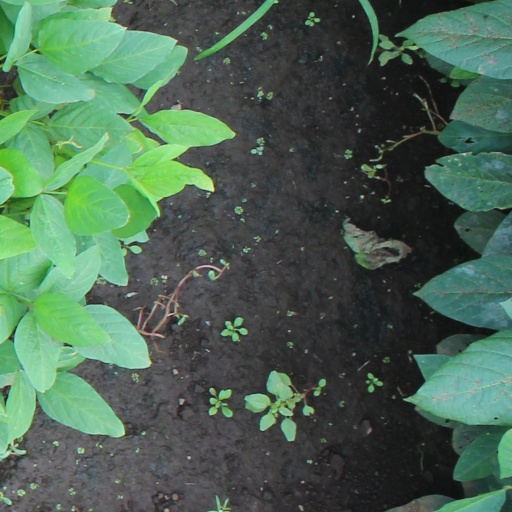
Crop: soybean